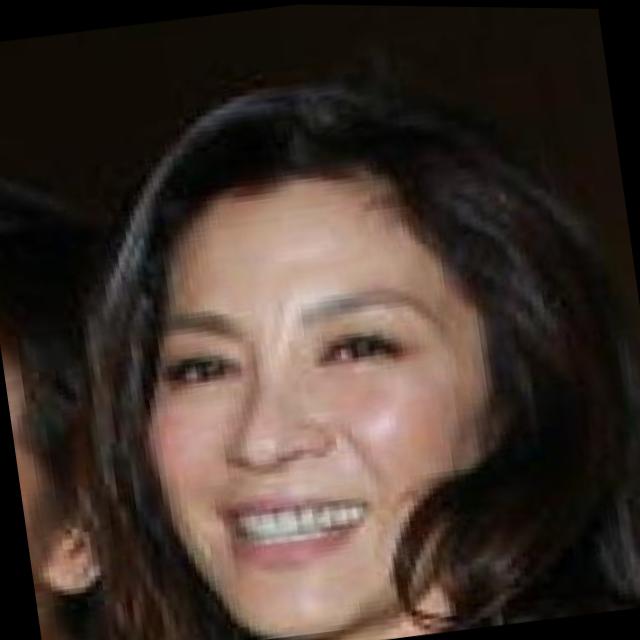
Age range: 21-44